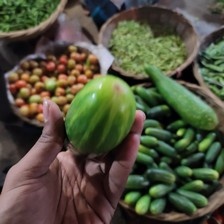
Label: cucumber